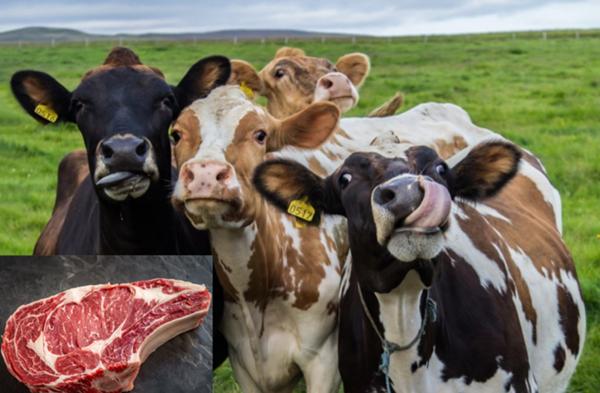
回答: いえい!(遺影!)